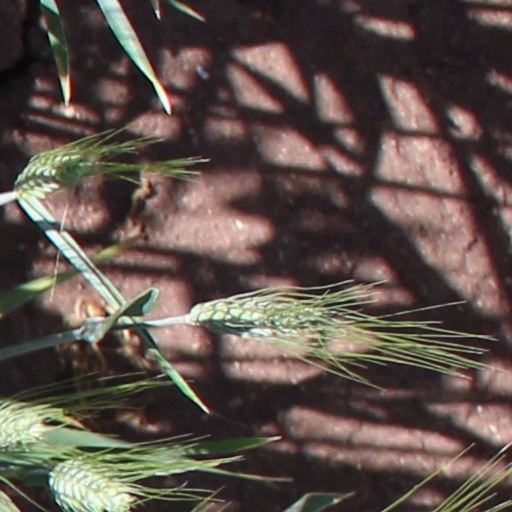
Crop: wheat